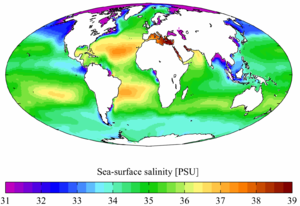
L'eau de mer est l'eau salée des mers et des océans de la Terre. On dit qu’elle est « salée » parce qu'elle contient des substances dissoutes, les sels, constitués d'ions, principalement des ions halogénures comme l'ion chlorure et des ions alcalins comme l'ion sodium. On trouve 30 à 40 g de sels dissous pour 1 kg d'eau de mer. L'eau salée s'oppose à l'eau douce, qui contient moins de 1 g de sels dissous par kilogramme. La masse volumique de l'eau de mer à la surface est d'environ 1,025 g/ml, supérieure de 2,5 % à celle de l'eau douce à cause de la masse du sel et de l'électrostriction.
La salinité désigne la quantité de sels dissous dans un liquide, notamment l'eau qui est un puissant solvant pour de nombreux minéraux.
Le World Ocean Atlas est un produit du National Oceanographic Data Center qui dépend de la NOAA. Il est constitué de données climatologiques in situ pour l'océan planétaire. Sa première publication a lieu en 1994, et est réédité à des intervalles d'environ quatre ans : 1998, 2001 et 2005. Il existe également des produits du même genre distribués par le centre de données CORIOLIS. Les climatologies WOA utilisent toutes les données disponibles depuis le début des mesures thermohalines de l'océan, or les climatologies sont utilisées comme valeurs moyennes d'un paramètre en un jour de l'année à un point géographique donnée et le fait qu'il existe des tendances inter-annuelles sur certains paramètres physiques fait que le choix de la période utilisée pour produire la climatologie peut avoir des répercussions importantes.